Sky position (RA, Dec in degrees): 130.979, 24.21
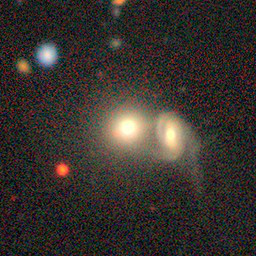
Galaxy morphology: Merging Galaxies